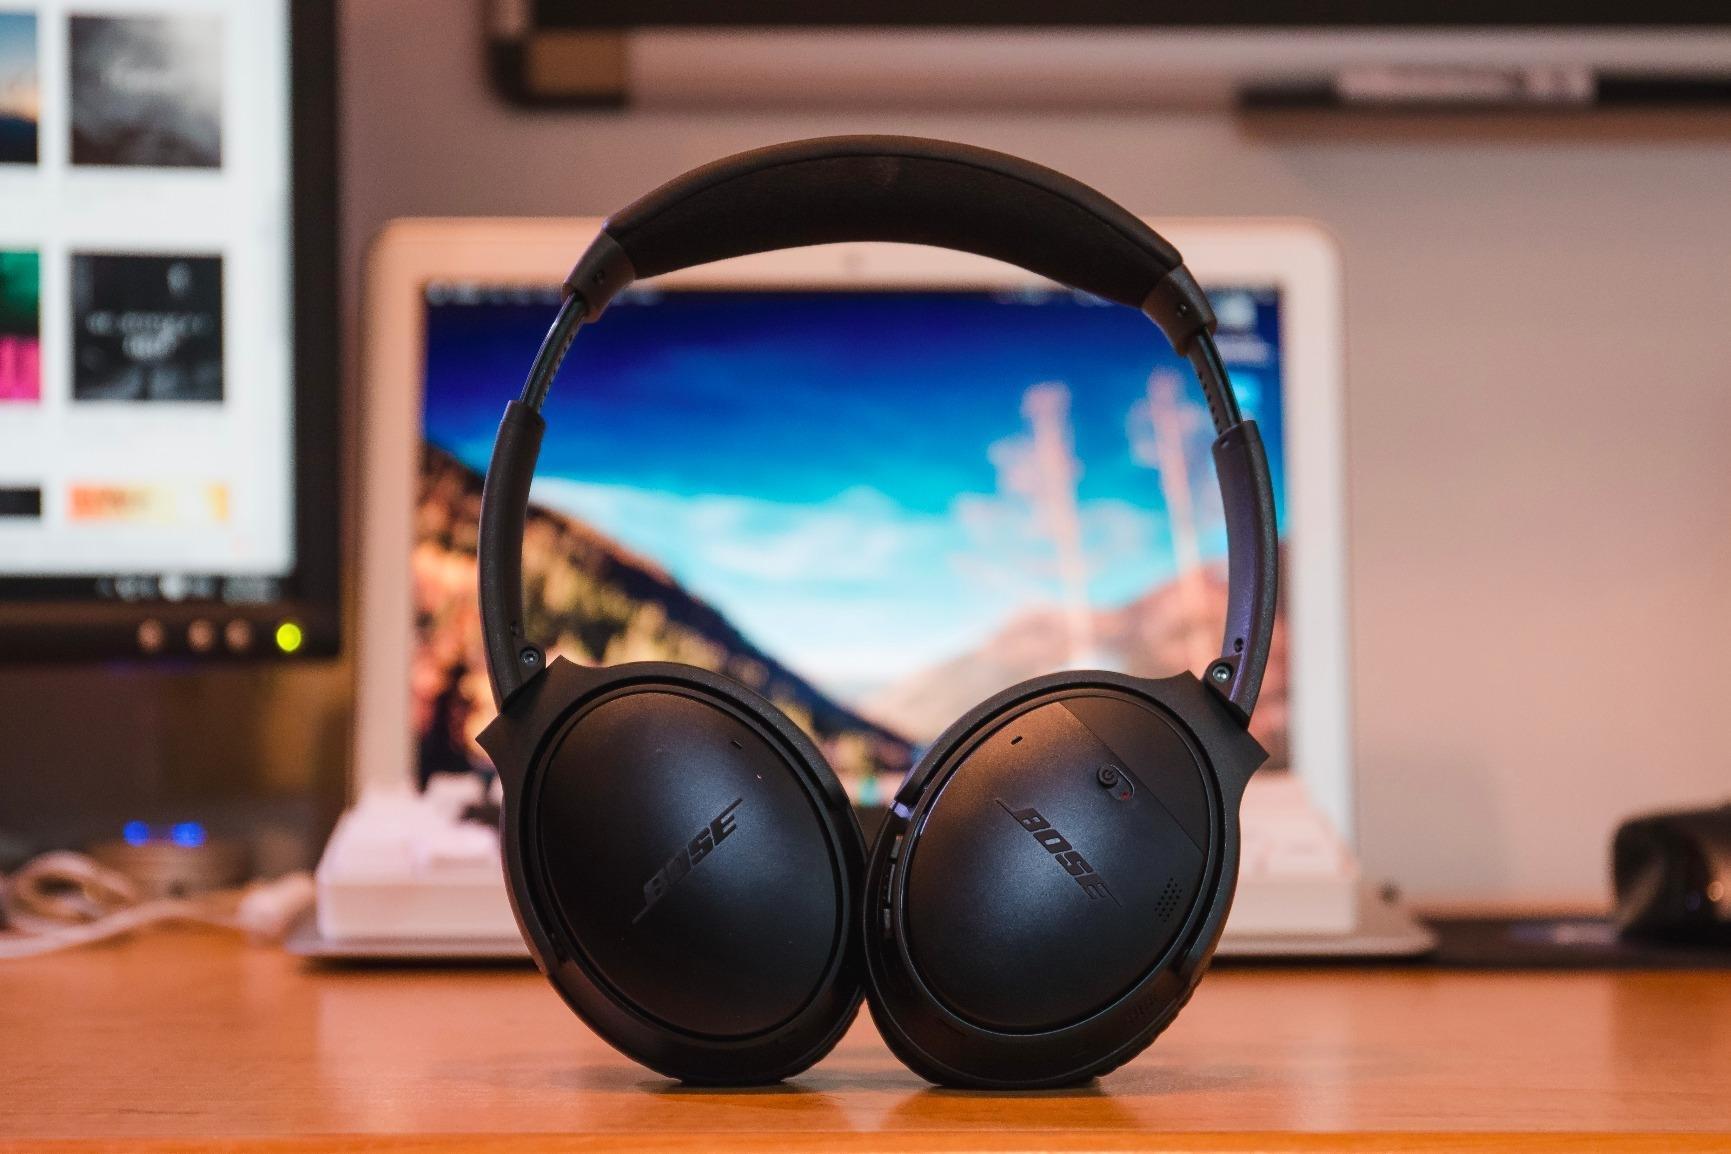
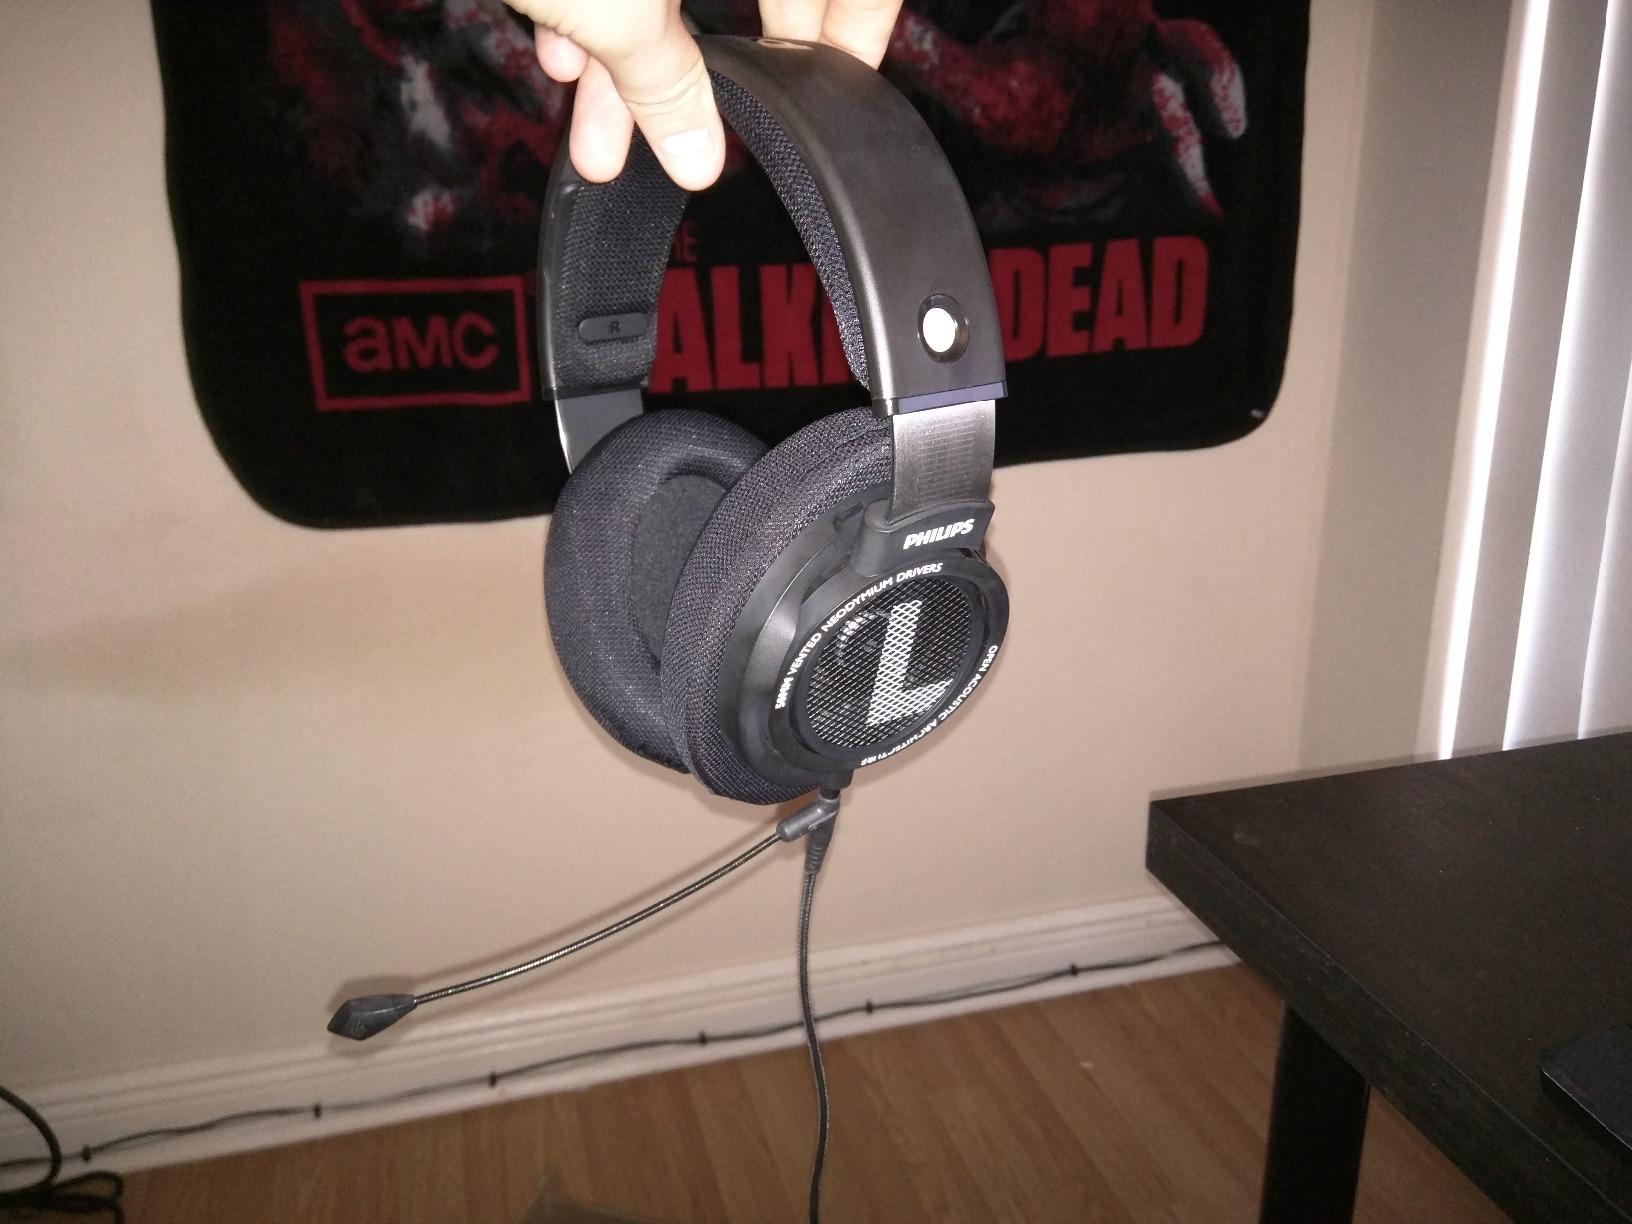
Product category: headphones
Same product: no